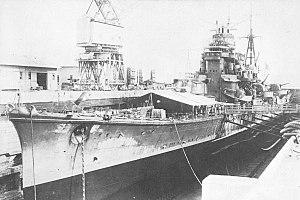
Cette liste dresse les plus grandes catastrophes maritimes pendant la Seconde Guerre mondiale au regard du nombre de victimes. Du fait de son contexte, une Seconde Guerre mondiale sanguinaire entachée de nombreux drames, ces catastrophes resteront longtemps quasi ignorées.